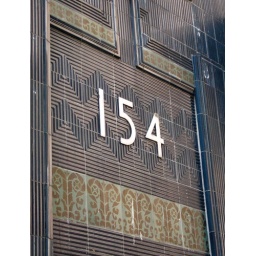
A street number and a fancy decorated wall on a building in downtown San Francisco.